Christopher Board

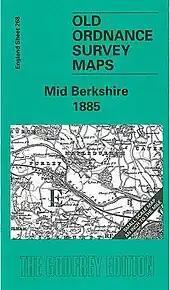
"Mid Berkshire 1885", one of several Ordnance Survey map reprints by Alan Godfrey Maps for which Board wrote an introduction

He has written text introductions for several reprints of old Ordnance Survey maps, published by Alan Godfrey Maps.